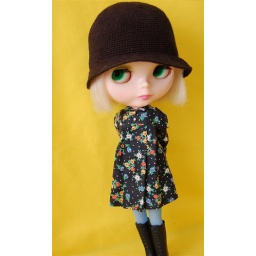
here jane models pretty posey sugar dress by vanilla sweet, and black cloche by dolluxe.